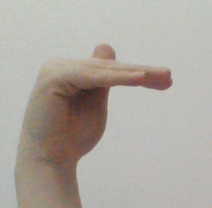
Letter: khaa